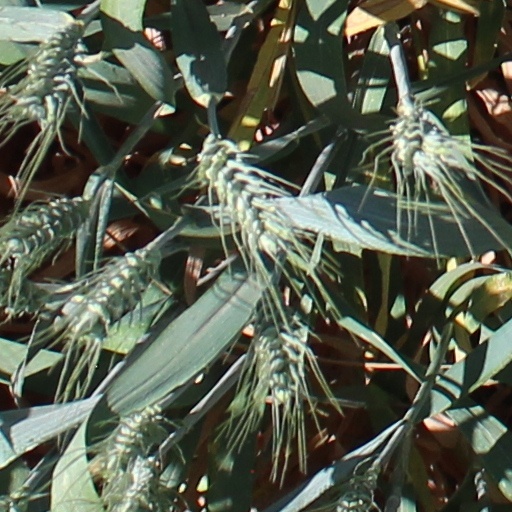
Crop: wheat